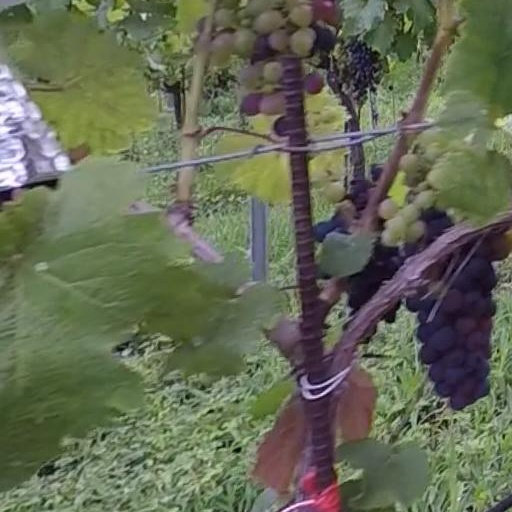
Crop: grape